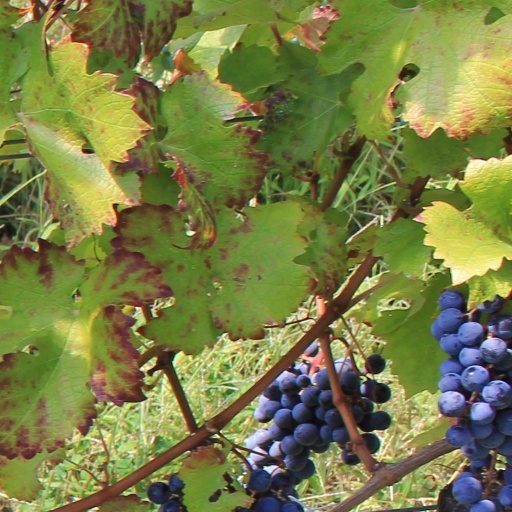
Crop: grape